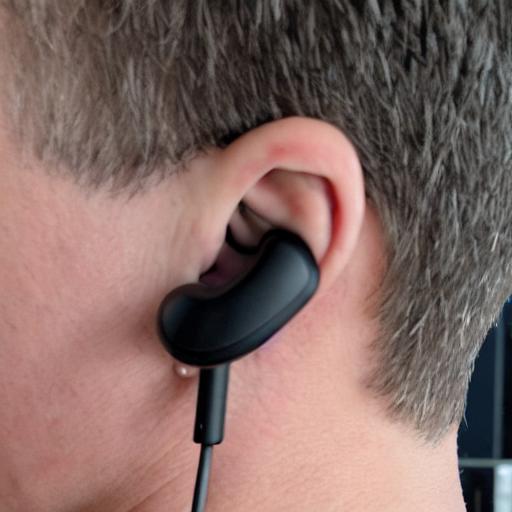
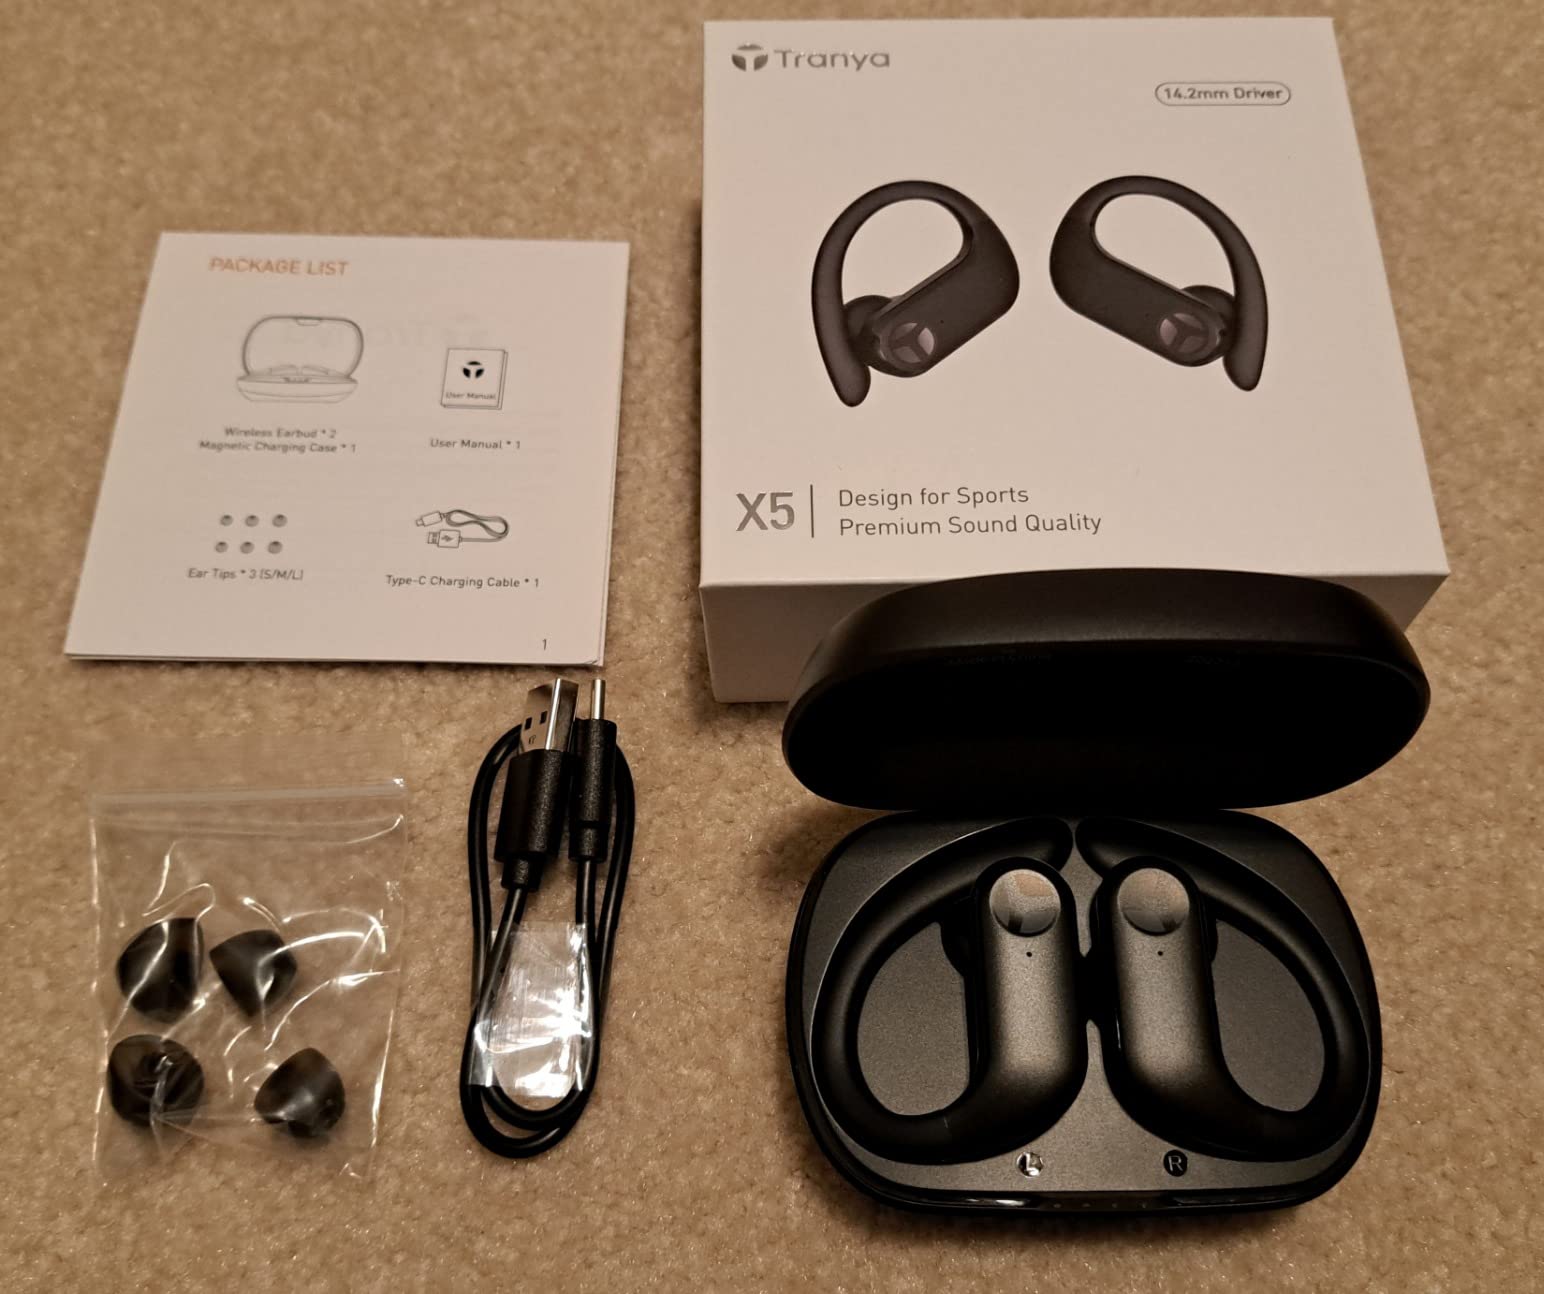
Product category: earbuds
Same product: no